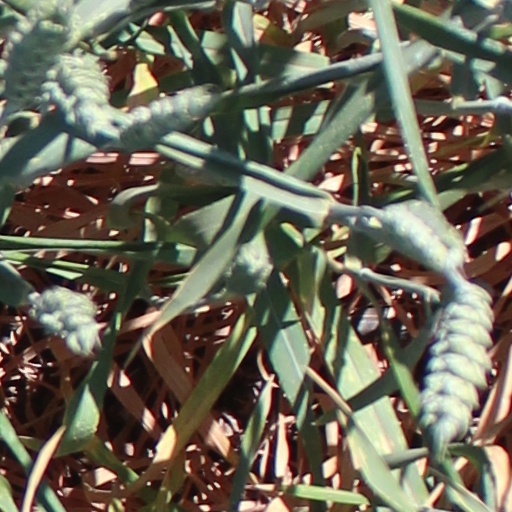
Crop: wheat